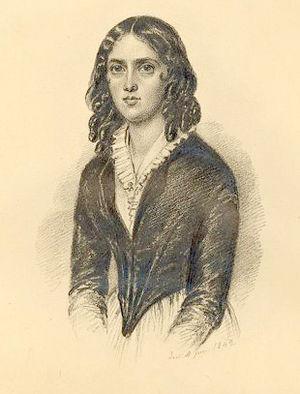
Wendela Hebbe, née Wendela Åtröm le 8 septembre 1808 à Jönköping, et décédée à Stockholm le 27 août 1899, écrivain et journaliste suédoise, considérée comme ayant été la première femme journaliste professionnelle en Suède.